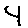
Label: 4